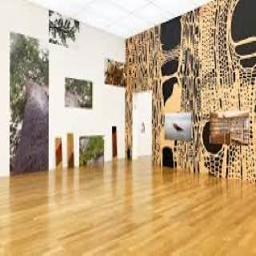
Kunstmuseum Liechtenstein